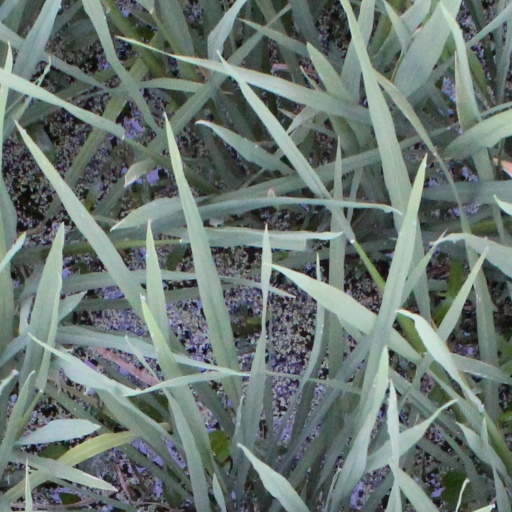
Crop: rice